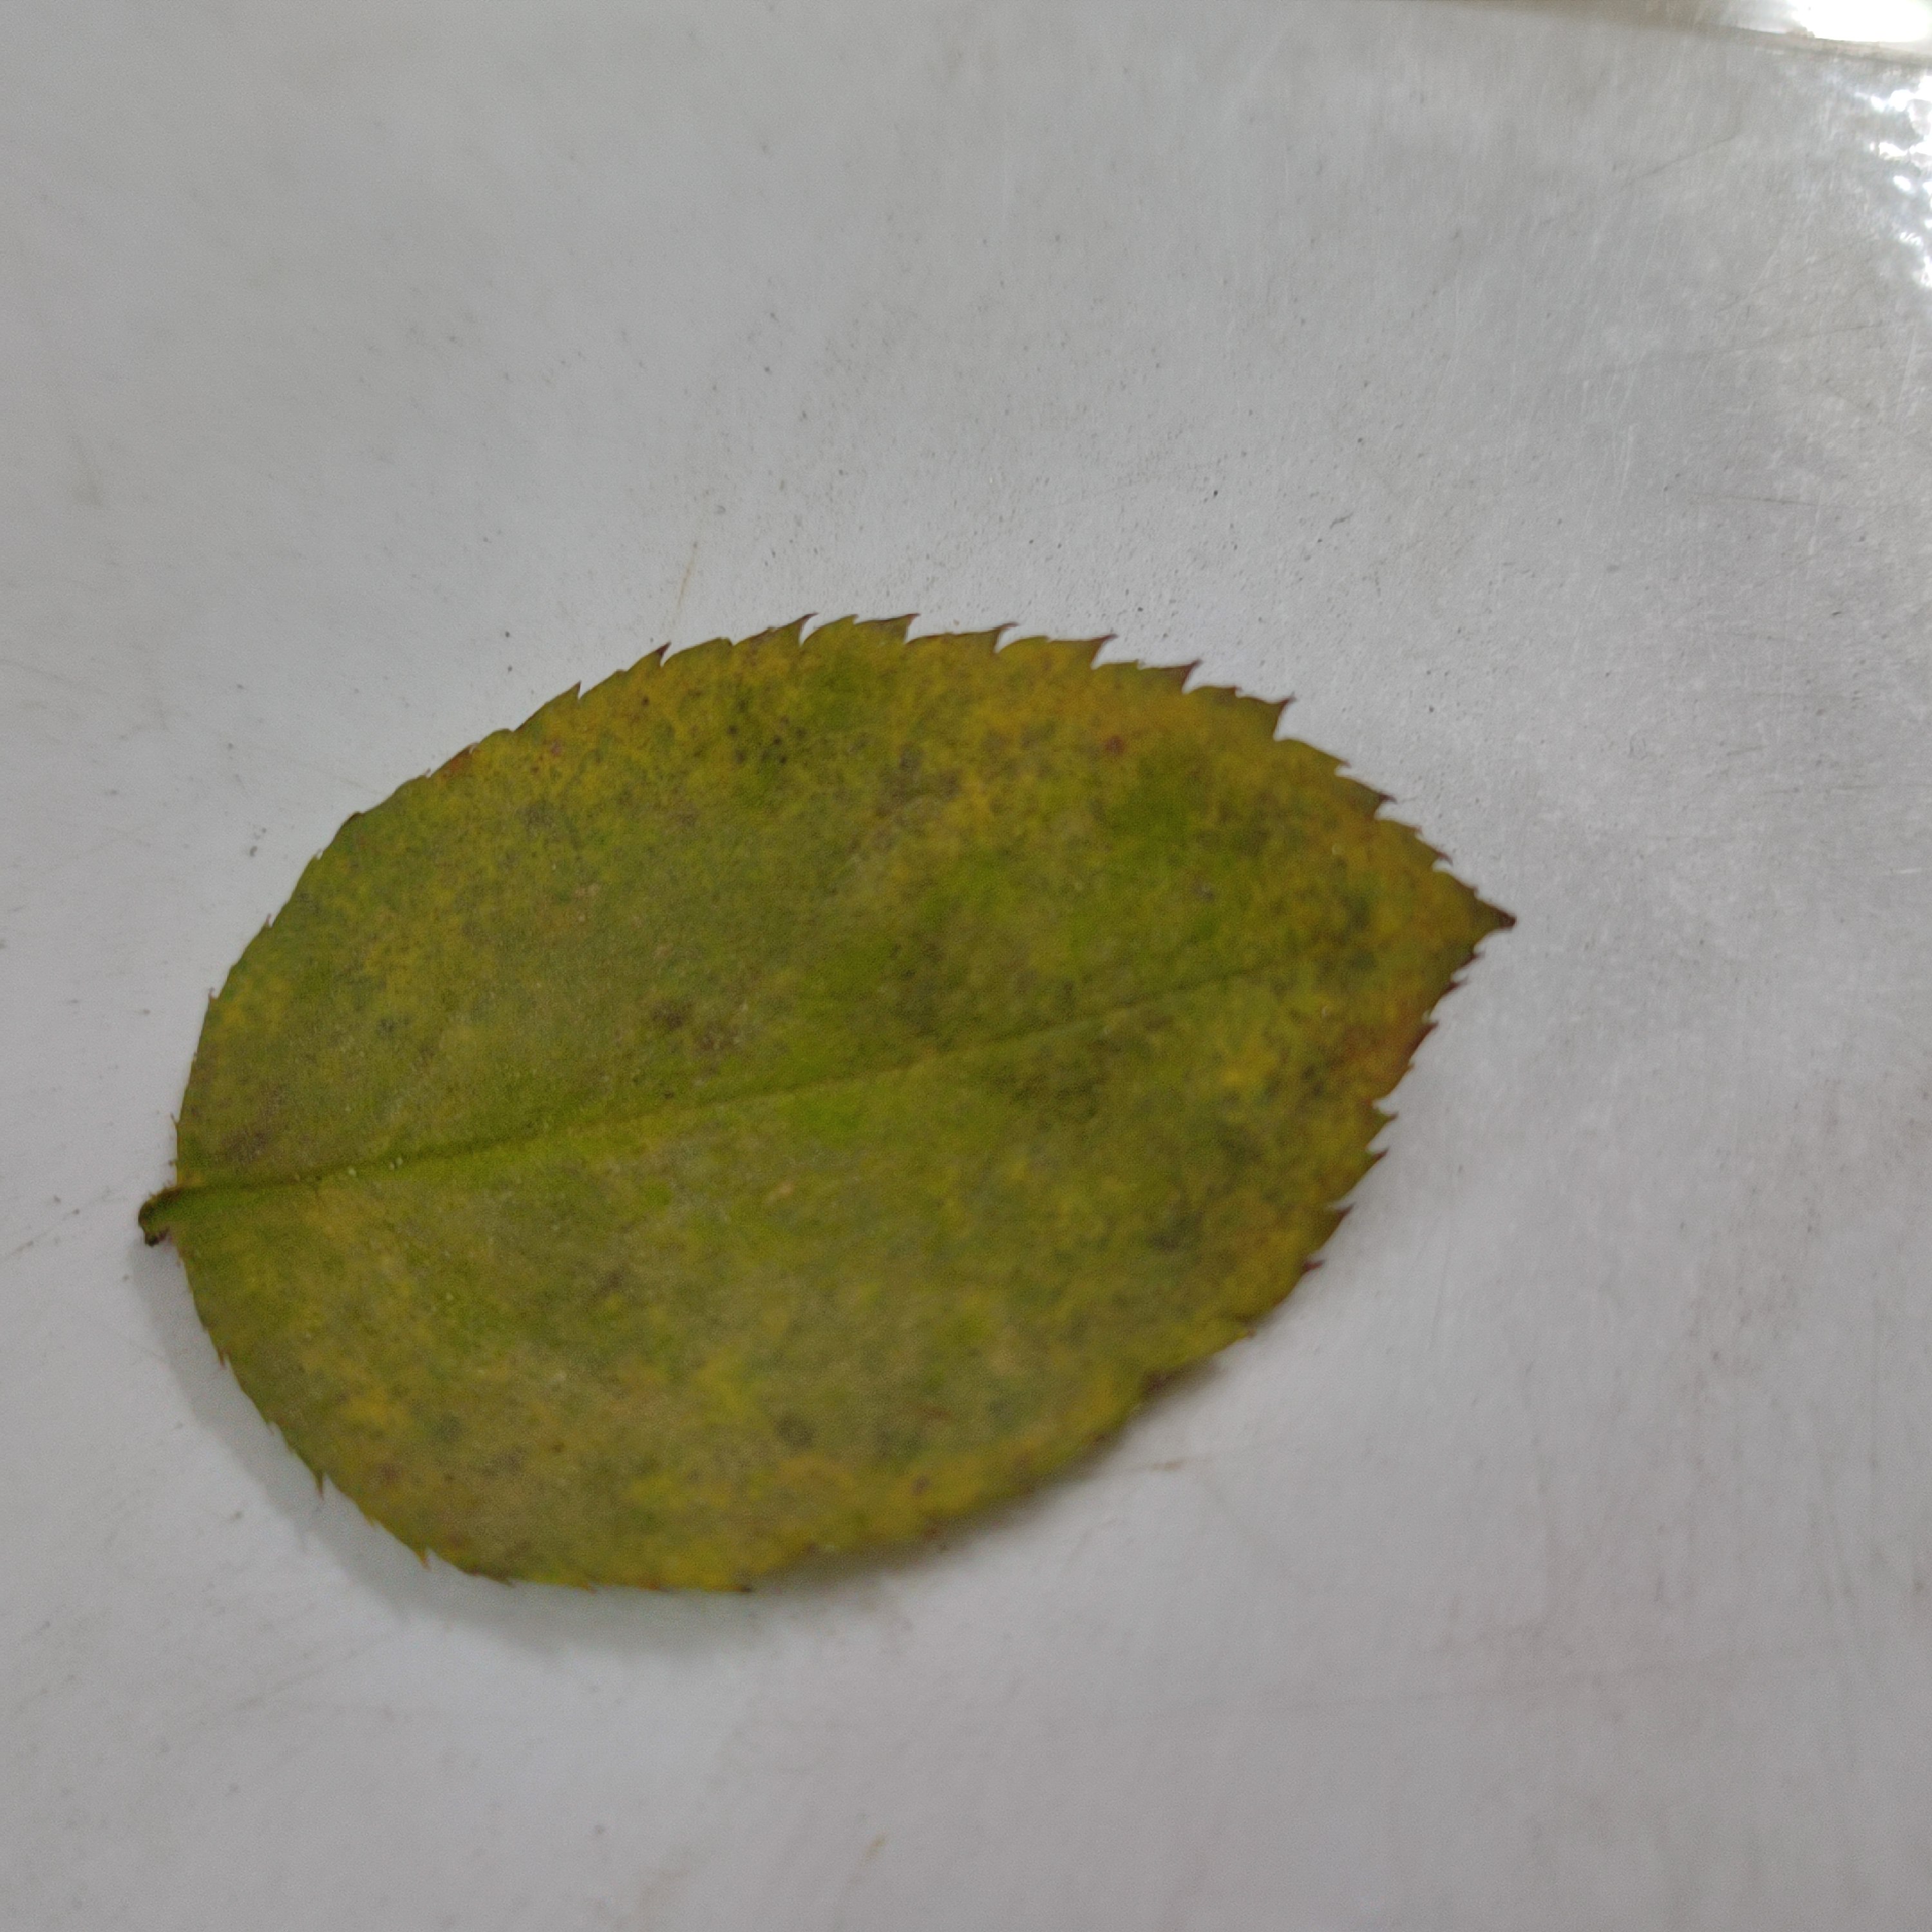
Label: Yellow Mosaic Virus